Lylah M. Alphonse

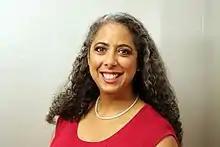

Alphonse was born in Princeton, New Jersey, the oldest child of Gerard A. Alphonse, a Haitian electrical engineer, inventor and research scientist, and Tehmina M. Alphonse, a Parsi restaurateur from India. She attended Princeton Day School, graduating in 1990.